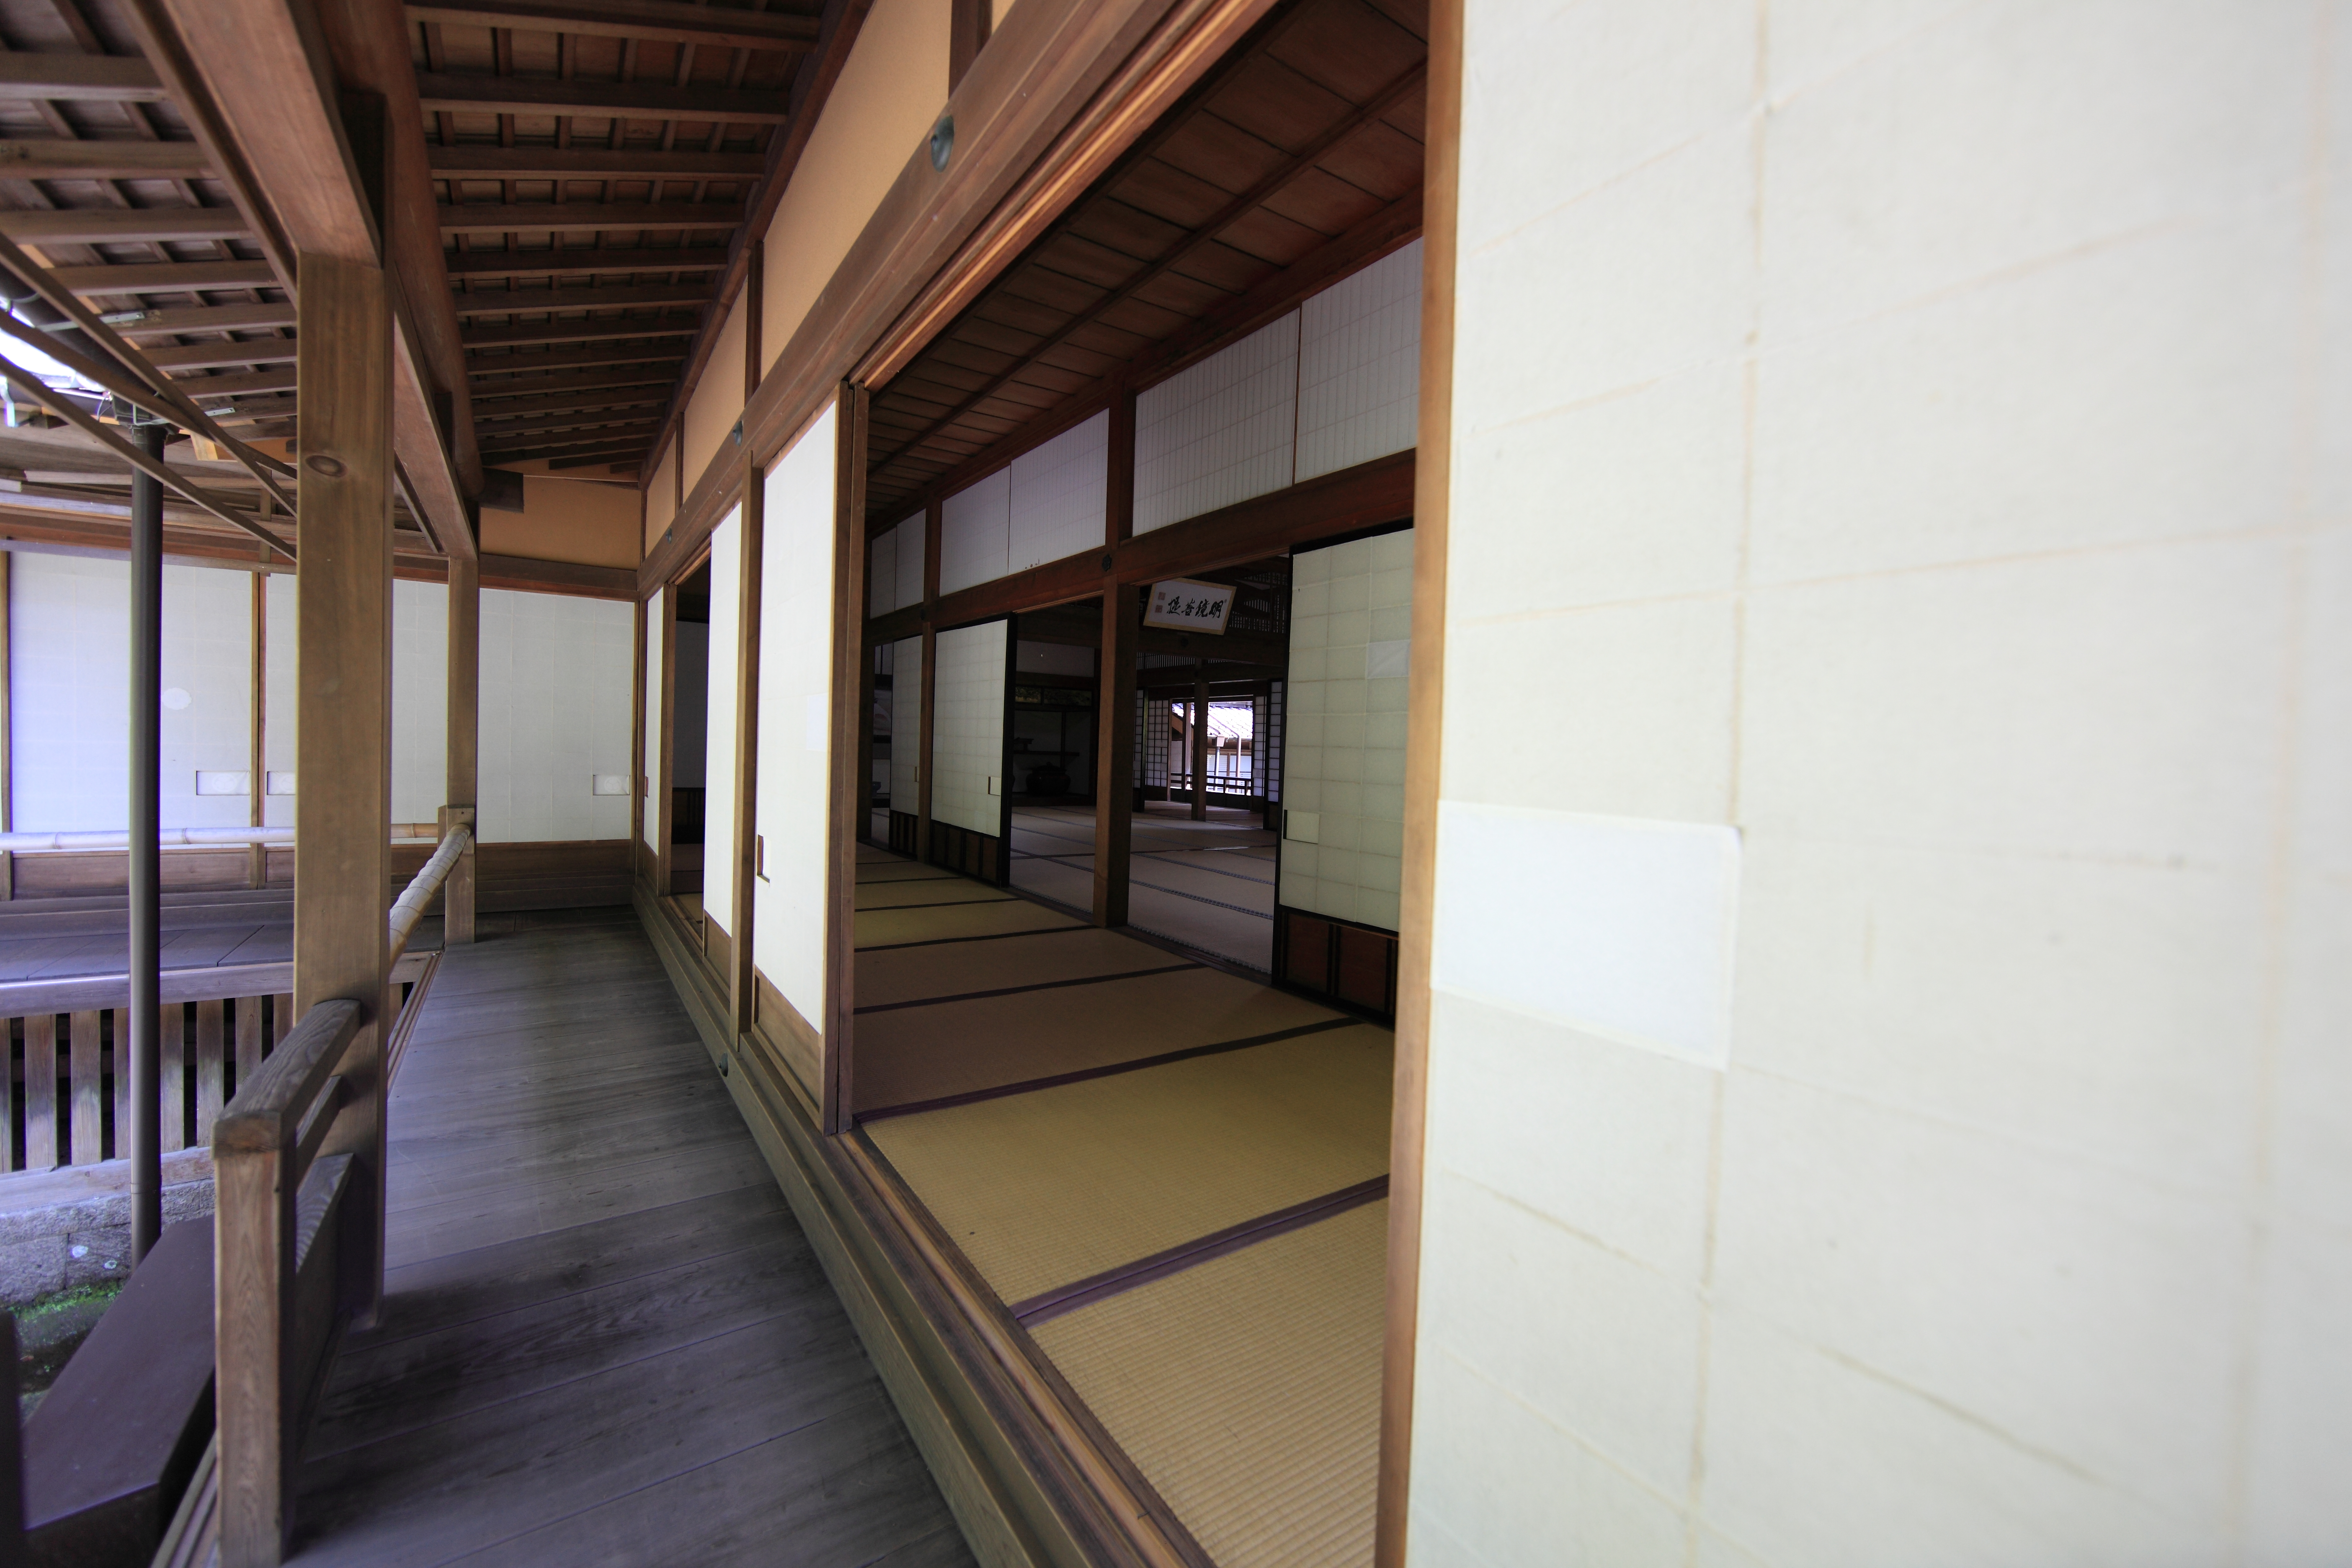
architecture, wood, villa, house, floor, interior, home, high, cottage, loft, ancient, property, professional, room, apartment, interior design, cool image, design, temple, japanese, 5d, style, hires, estate, markii, traditional, hi, res, resolution, shizuoka, shimizu, seikenji, real estate